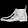
Label: Ankle boot